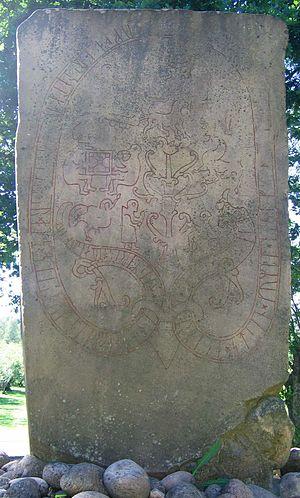
Les Pierres de Sigurd forment un groupe de sept ou huit pierres runiques et d'une pierre peinte qui représentent des images de la légende de Sigurd, le tueur de dragon. Elles ont été faites au cours de l'ère viking et constituent les premières représentations nordiques au sujet de la Chanson des Nibelungen et des légendes de Sigurd dans l'Edda poétique, l'Edda en prose et de la Völsunga saga.